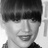
Emotion: neutral